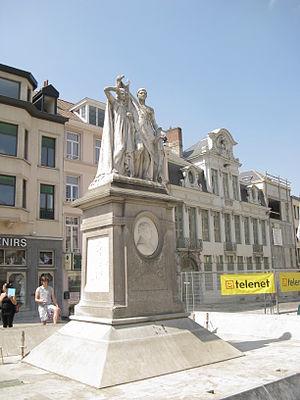
La littérature néerlandaise du XIXᵉ siècle est la littérature de langue néerlandaise produite au XIXᵉ siècle. Cette limite initiale, dans le temps, sera toutefois dépassée dans l'intérêt de la cohérence de l'article, dans l'introduction du sujet et lorsque seront traités des auteurs ayant leurs racines esthétiques au XIXᵉ siècle et une partie de leur production littéraire au XXᵉ siècle.
Paul Hankar, architecte et designer belge né le 11 décembre 1859 à Frameries et mort le 17 janvier 1901 à Bruxelles, a été l’un des principaux représentants de l’Art nouveau à Bruxelles.
Isidore De Rudder est un sculpteur, statuaire, peintre, graveur et céramiste belge de la période Art nouveau né à Bruxelles en 1855 et mort à Uccle en 1943.
De Fonteine est la plus ancienne des cinq chambres de rhétorique gantoises et existe toujours. Sa devise est Alst past, bi apetite.
Jan Frans Willems ou Jean-François Willems, né à Boechout, le 11 mars 1793 et mort à Gand, le 12 juin 1846, est un homme de lettres belge, considéré comme le père du mouvement flamand.